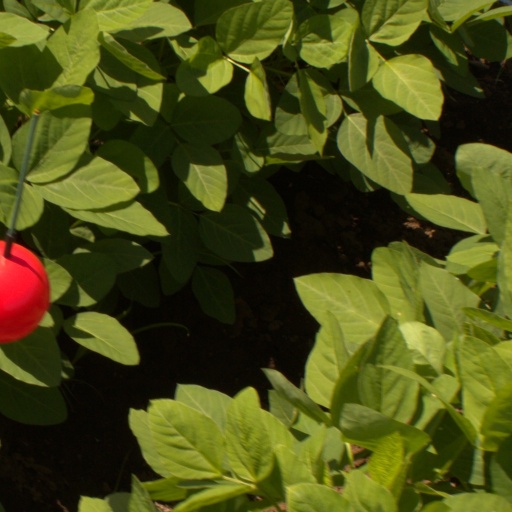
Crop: soybean